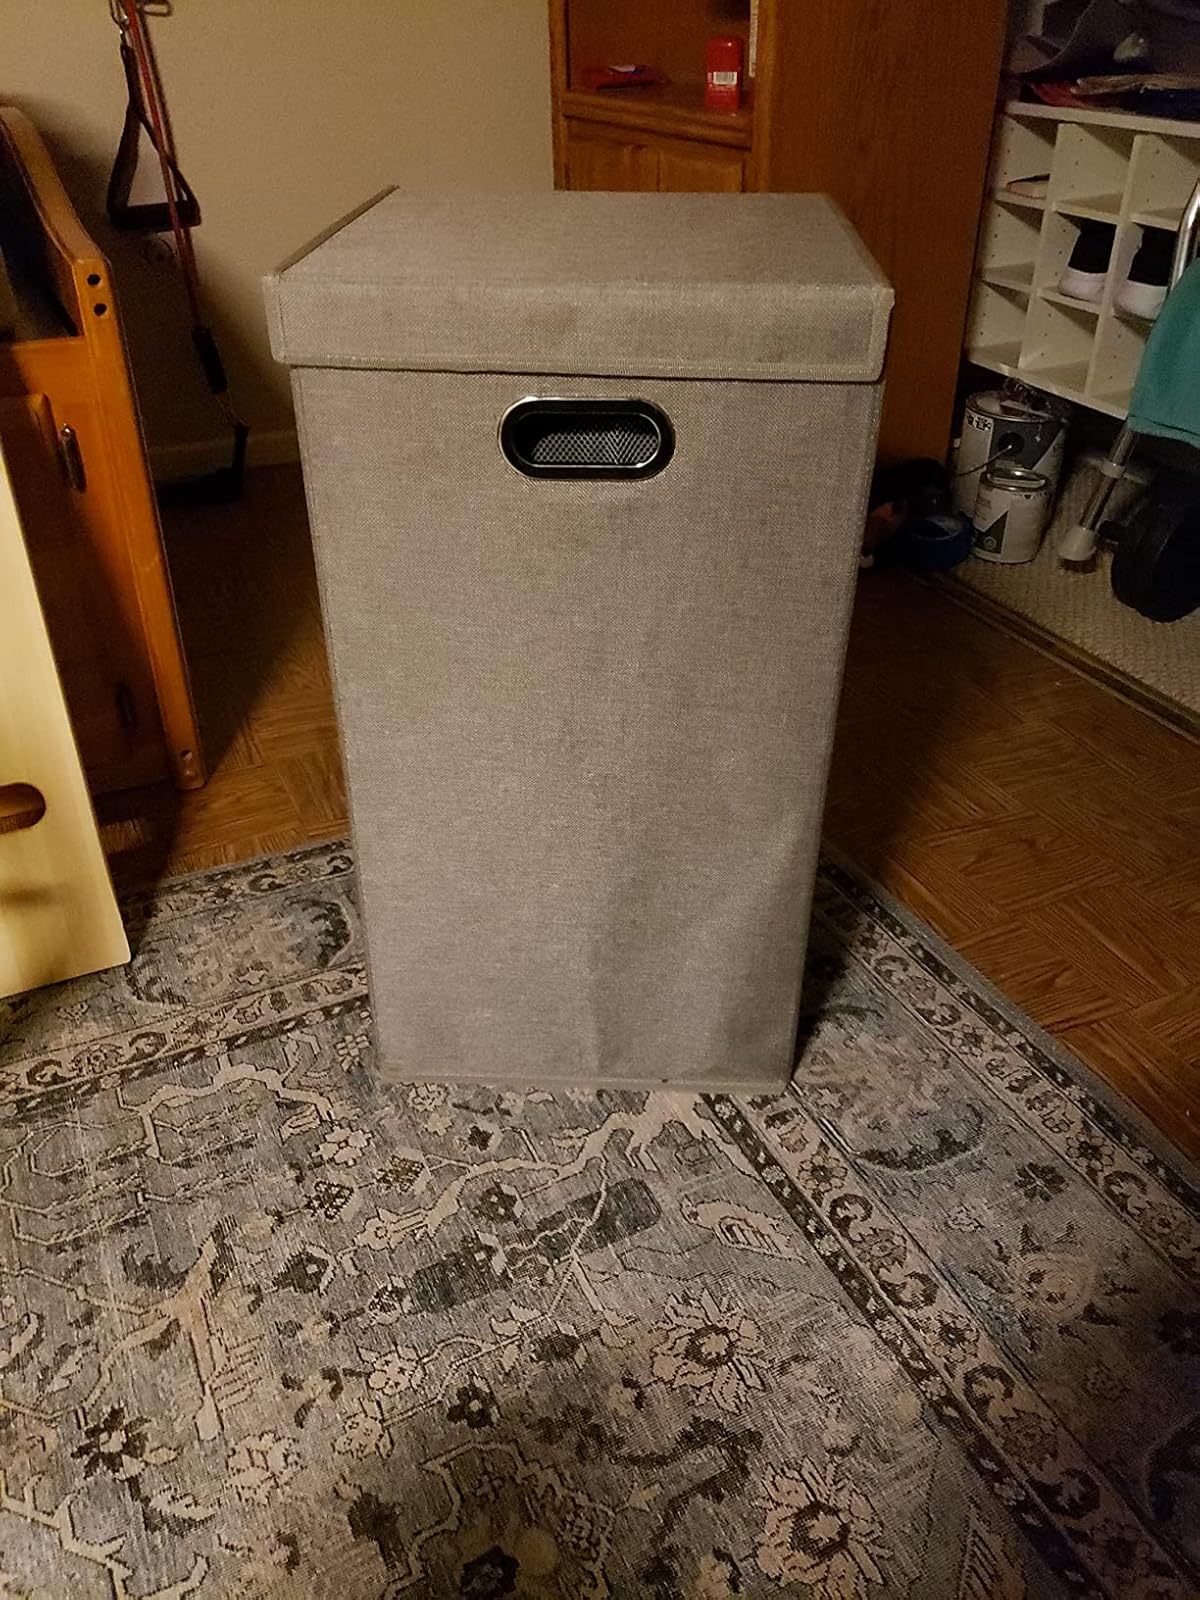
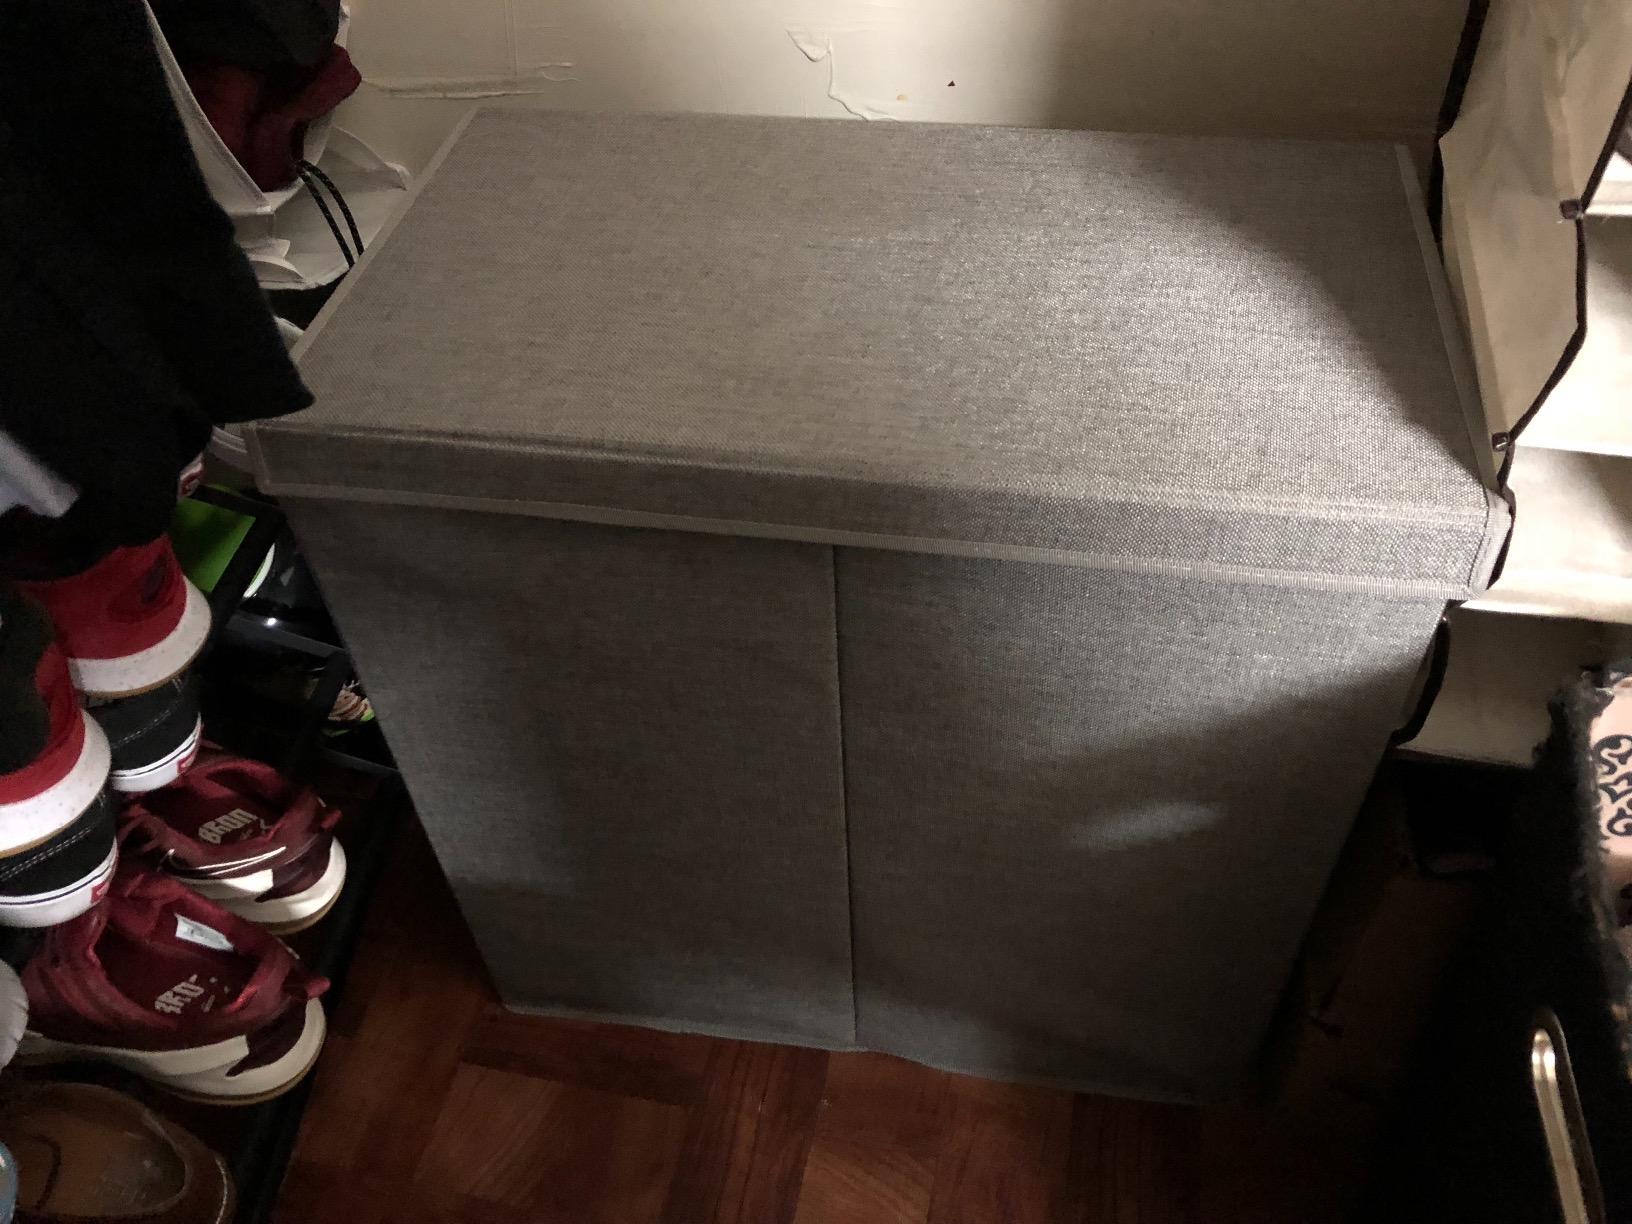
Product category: items_hamper
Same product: no